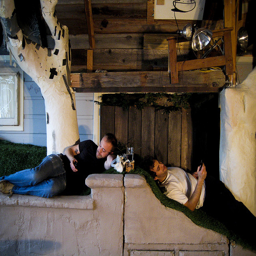
A group of men laying around and sitting next to each other.
a couple of men that are laying out by a buliding
Two men lounge on a wall in front of a house and a tree.
Two men sitting and resting in a strange spot and looking at their phones.
Two men are laying outside with some cellphones.